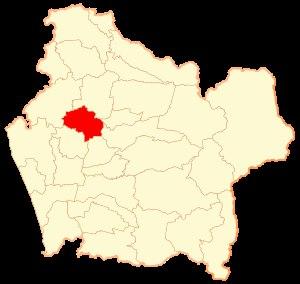
Galvarino est une commune du Chili de la Province de Cautín, elle-même située dans la Région de l'Araucanie.